History of the Basques

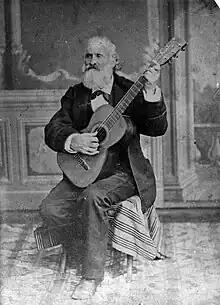
Jose Maria Iparragirre, a volunteer with the Carlists, a bard, an exile, and an emigrant to America

The Basques initially welcomed Philip V—from the lineage of King Henry III of Navarre—to the Crown of Castile (1700), but the absolutist outlook inherited from his grandfather, Louis XIV, could hardly withstand the test of the Basque contractual system. The 1713 Treaty of Utrecht (see Basque sailors above) and the 1714 suppression of home rule in the Kingdom of Aragon and the Principality of Catalonia disquieted the Basques. It did not take long until the Spanish king, relying on prime minister Giulio Alberoni, attempted to enlarge his tax revenue and foster a Spanish internal market by meddling in the Basque low-tax trade area and moving Basque customs from the Ebro to the coast and the Pyrenees. With their overseas and customary cross-Pyrenean trade—and by extension home rule—under threat, the royal advance was responded by the western Basques with a trail of "matxinadas", or uprisings, that shook 30 towns in coastal areas (Biscay, Gipuzkoa). Spanish troops were sent over, and the widespread rebellion quelled in blood.